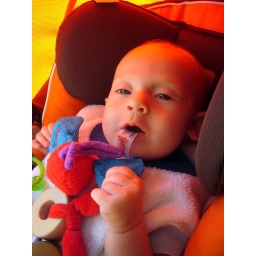
max in his car seat